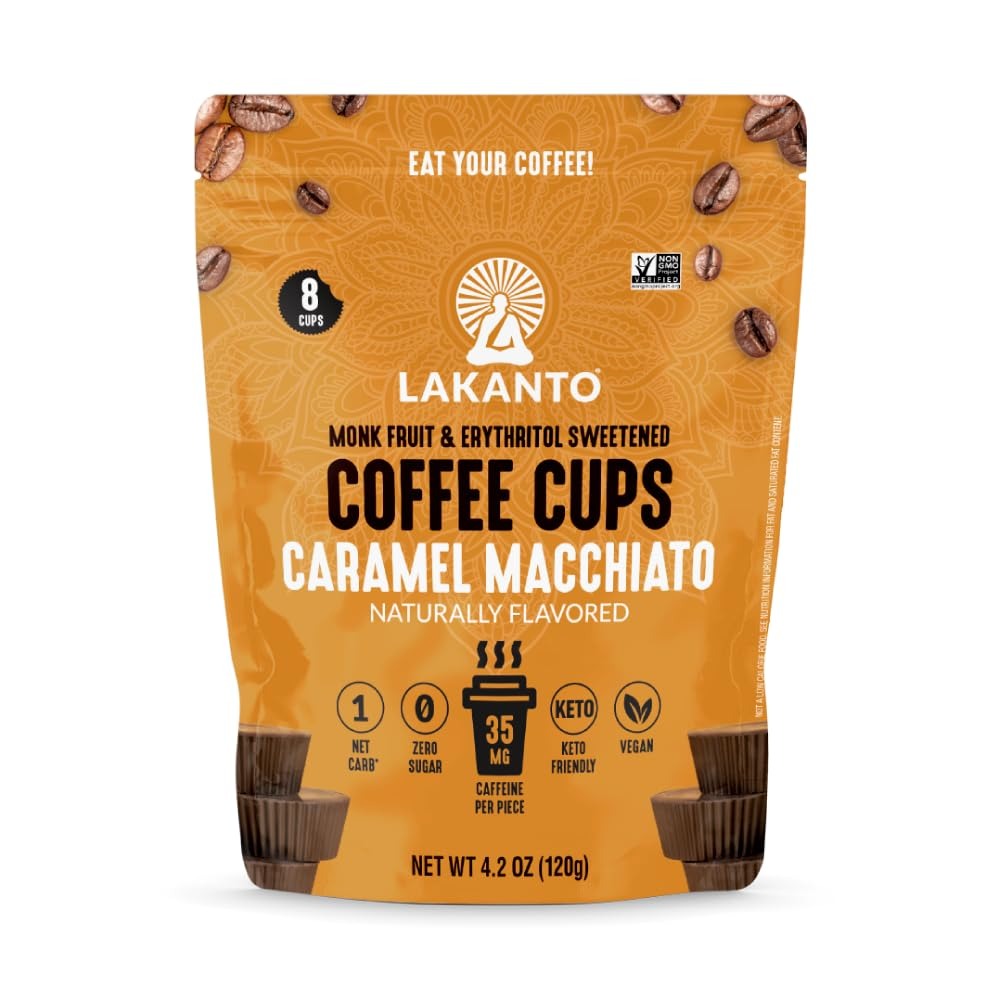
Item Name: Lakanto Sugar Free Latte Coffee Cups - Monk Fruit Sweetener and Erythritol, Eat Your Coffee, On the Go Snack, Dark Rich Taste (Latte - 8 Cups - Pack of 1)
Bullet Point 1: Sugar-free: Don’t let the deliciously sweet taste fool you, these coffee cups are sugar-free! No more deciding how many packets of sweetener to add, or worrying about how the sugar in your drink will affect your health. We’ve developed the perfect ratio of sweetness for you, in a deliciously chocolate flavored bite that packs a punch.
Bullet Point 2: 35 MG Caffeine: Each piece contains 35 mg of caffeine. letting you ditch the coffee cup for something much more portable: a cup! Experience the same pep-in-your-step the old cup of Joe provides, all in the palm of your hand.
Bullet Point 3: Vegan: So tasty everybody wants to try them, and completely vegan so anybody can. By avoiding milk and other animal products, we ensure that people of all different lifestyles can enjoy the great taste, and big energy boost, these cups provide.
Bullet Point 4: 1 Net Carb: All the energy and flavor you want, condensed into a single delectable cup, all with only 1 net carb. It’s the coffee treat you can eat, without worrying about ruining you appetite for dinner!
Bullet Point 5: Lakanto's Mission Statement: At Lakanto, our mission is to Bring Chi to Life by inspiring people to reach their highest potential in health and wellness by creating products that are innovative, delicious, natural, and nutritious. Try some of our tasty products today!
Product Description: Enjoy the perfect balance of sweetness and coffee with SugarFree Coffee Cups. Three delightful flavors - Espresso, Latte, and Caramel Macchiato—are sure to satisfy your cravings for a coffee-filled morning routine, all with no added sugar. Each flavor accurately replicates its beverage namesake: Espresso exhibits a robust, dark bitterness, Latte offers a pleasant sip, and Caramel Macchiato is like a sweet reward that provides a jolt of energy. Rely on these treats to provide the energy boost you need throughout the day, sweetened with Lakanto sweetener to fit any lifestyle. Take on the day with deliciousness and convenience with one convenient cup!
Value: 4.2
Unit: Ounce

Price: 21